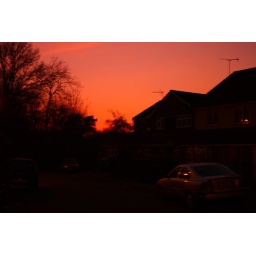
Sunsetting over houses on my road this is the natural colour it was